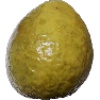
Label: Guava 1